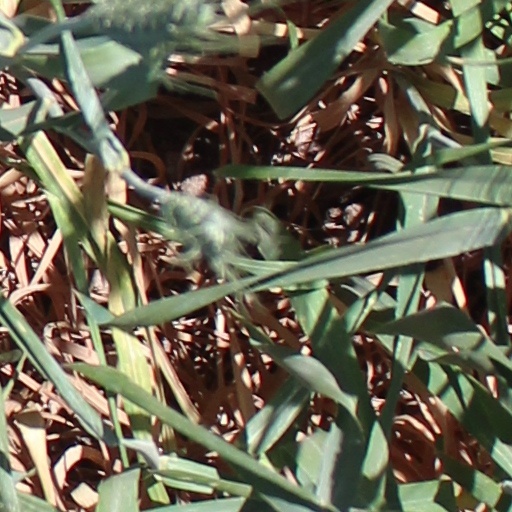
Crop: wheat